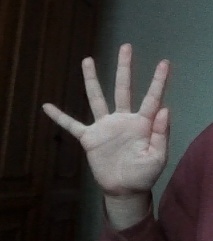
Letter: sheen